Irvington, New Jersey

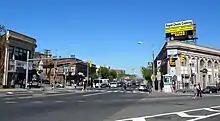
Springfield Avenue commercial district

Portions of the township are part of an Urban Enterprise Zone (UEZ), one of 32 zones covering 37 municipalities statewide. Irvington was selected in 1996 as one of a group of seven zones added to participate in the program. In addition to other benefits to encourage employment and investment within the UEZ, shoppers can take advantage of a reduced 3.3125% sales tax rate (half of the % rate charged statewide) at eligible merchants. Established in May 1996, the township's Urban Enterprise Zone status expires in May 2027.